Steamcon

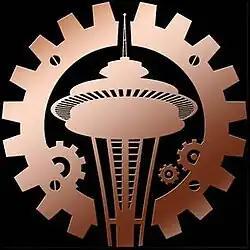
Official Steamcon Logo

Steamcon was one of the largest steampunk conventions/symposia in the United States. Located in the Seattle area of Washington state, Steamcon held its first symposium in 2009.